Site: brandenburg
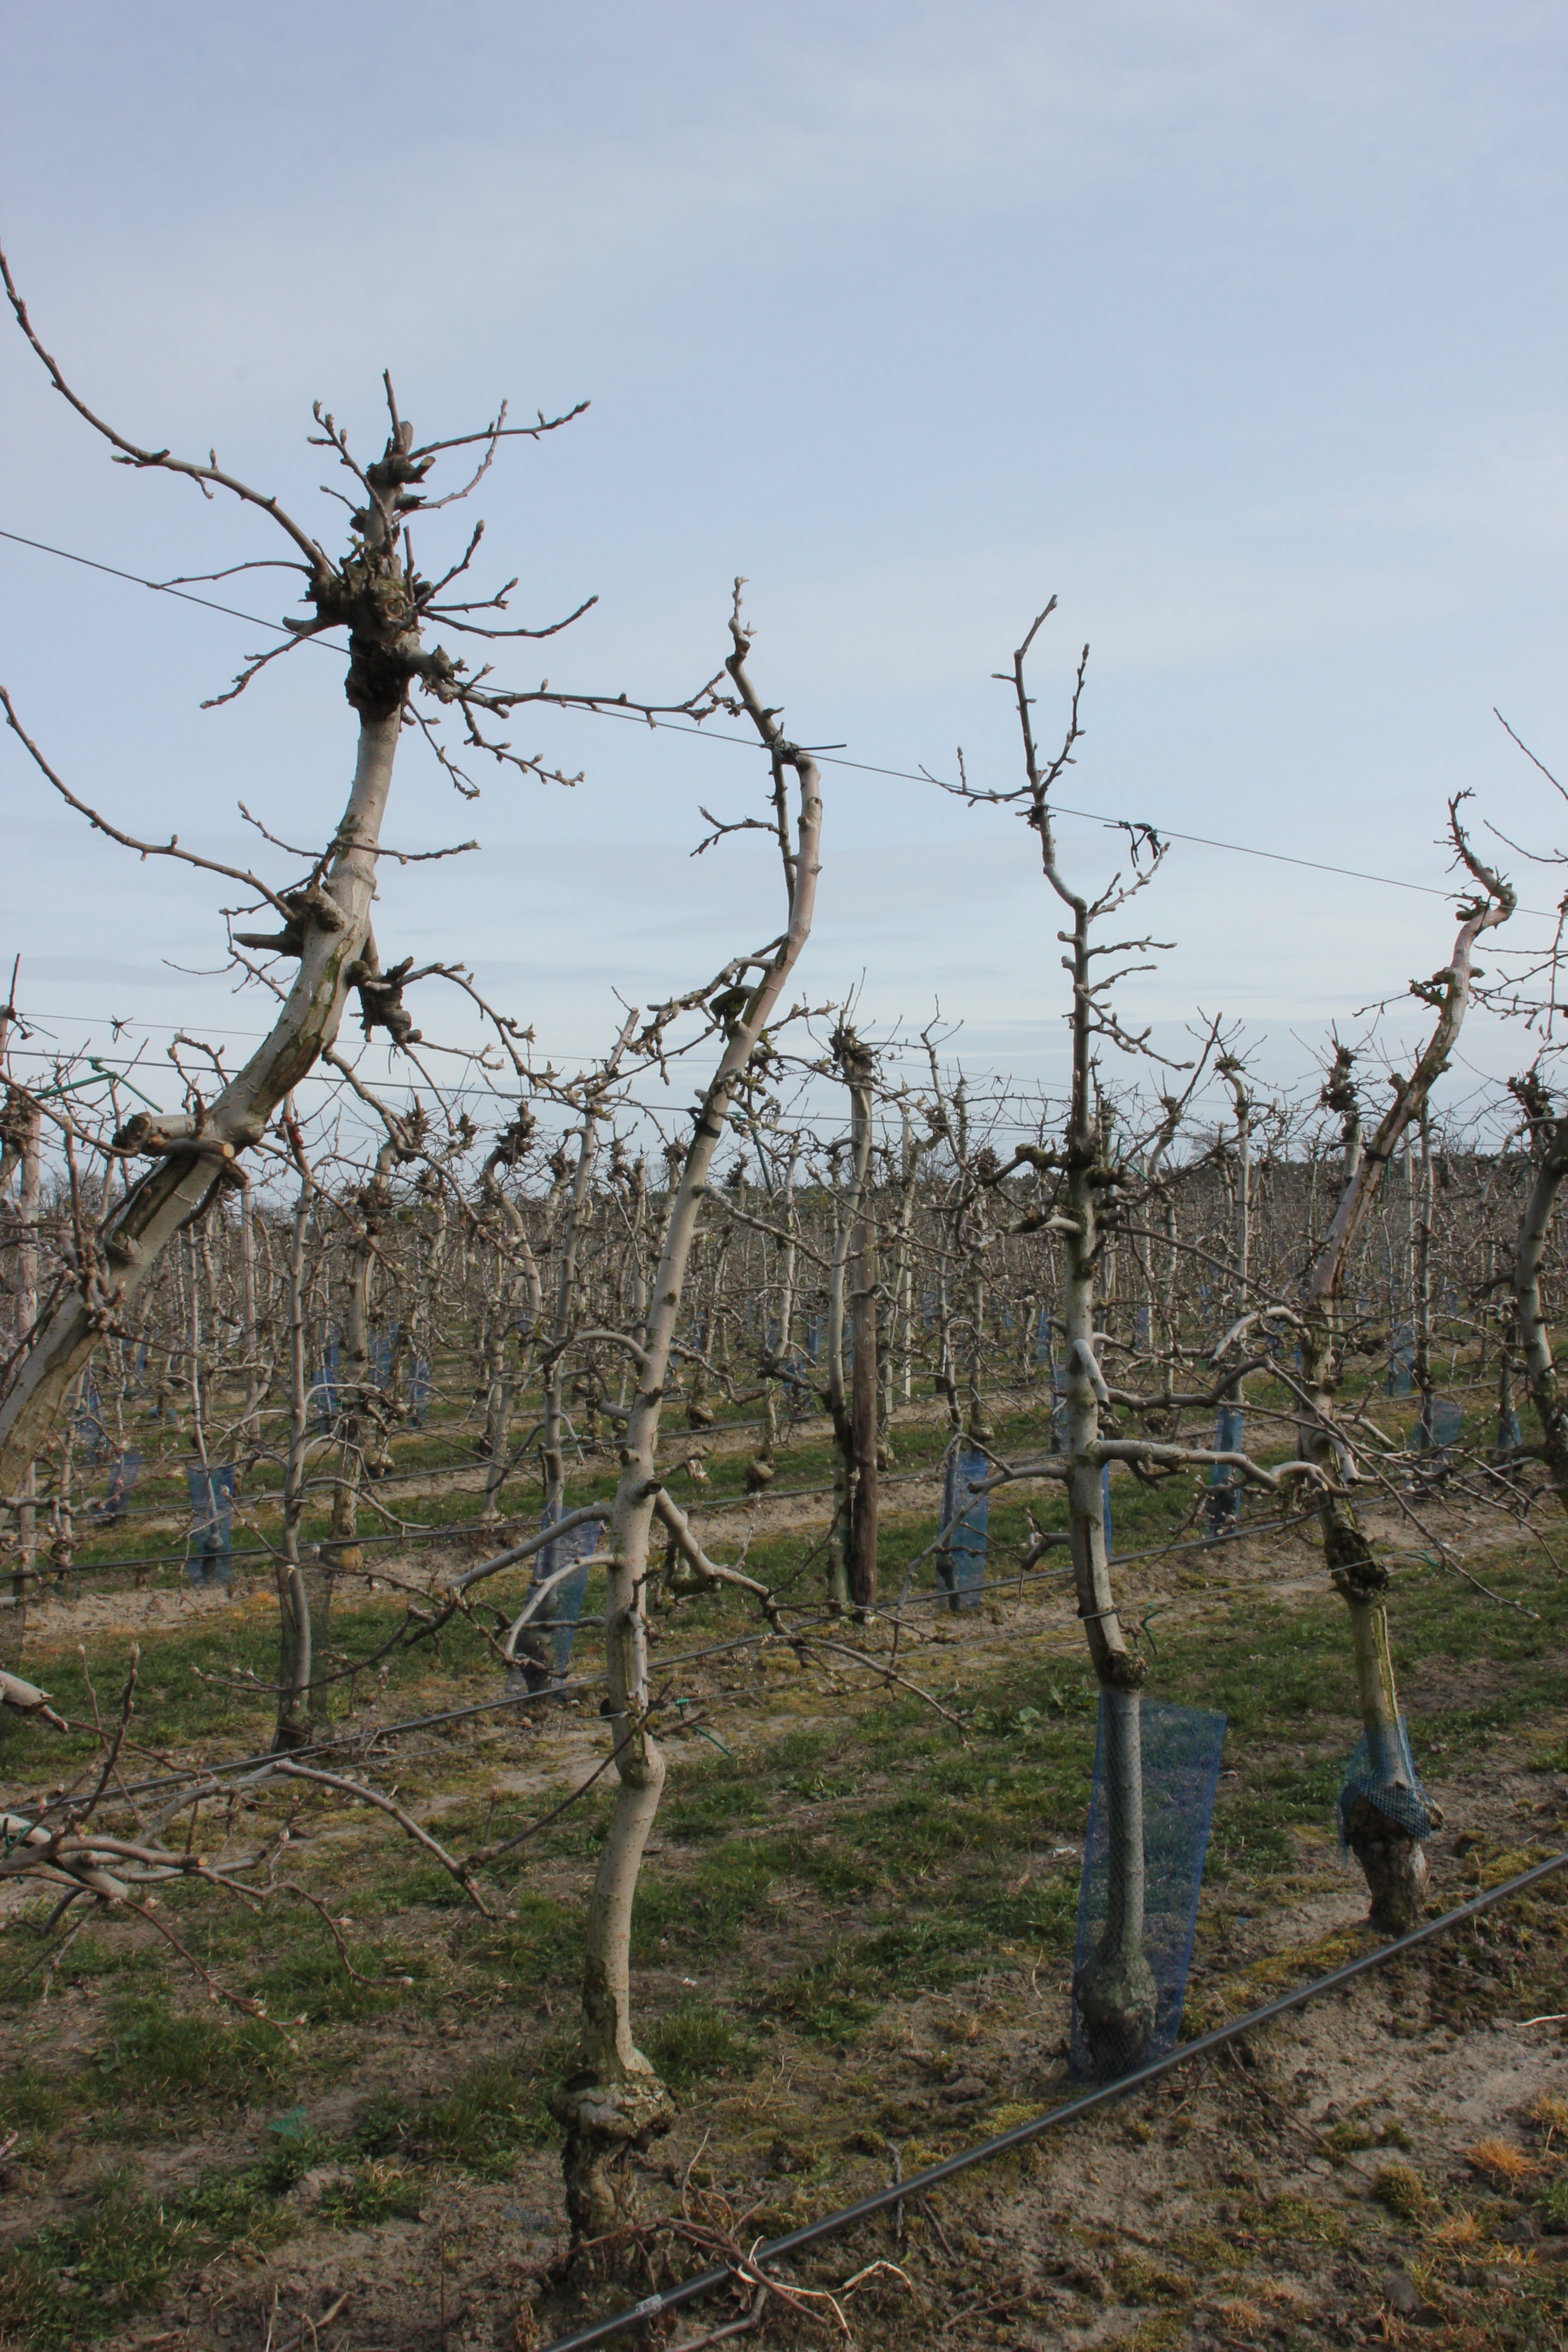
Growth stage (BBCH 54): Inflorescence emergence